HIV

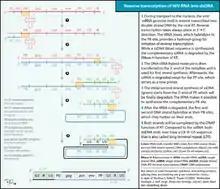
Reverse transcription of the HIV genome into double-stranded DNA

Shortly after the viral capsid enters the cell, an enzyme called reverse transcriptase liberates the positive-sense single-stranded RNA genome from the attached viral proteins and copies it into a complementary DNA (cDNA) molecule. The process of reverse transcription is extremely error-prone, and the resulting mutations may cause drug resistance or allow the virus to evade the body's immune system. The reverse transcriptase also has ribonuclease activity that degrades the viral RNA during the synthesis of cDNA, as well as DNA-dependent DNA polymerase activity that creates a sense DNA from the "antisense" cDNA. Together, the cDNA and its complement form a double-stranded viral DNA that is then transported into the cell nucleus. The integration of the viral DNA into the host cell's genome is carried out by another viral enzyme called integrase.